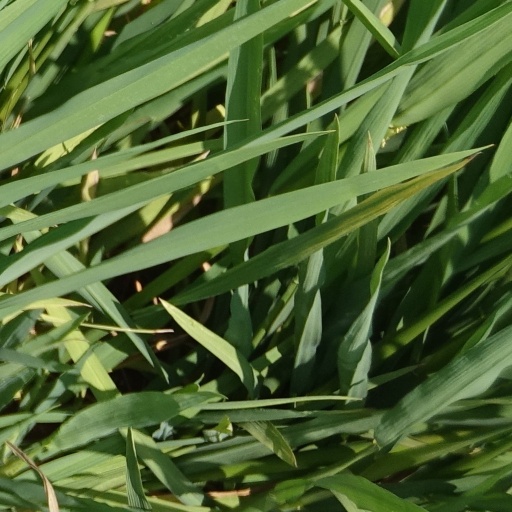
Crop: rice